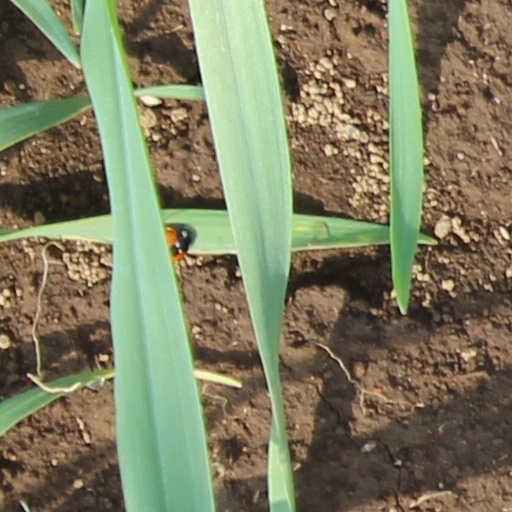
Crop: wheat